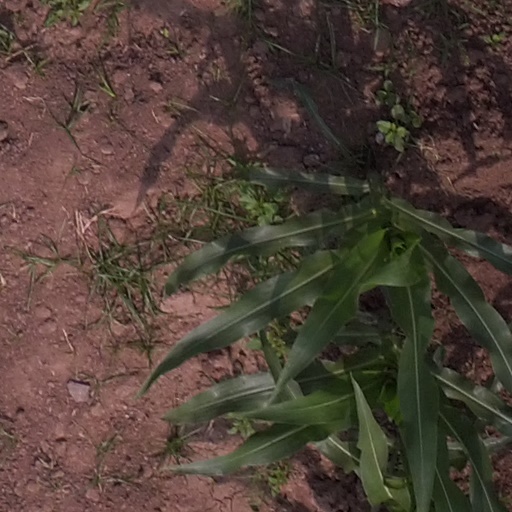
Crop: maize; corn